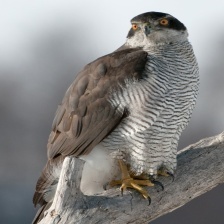
Species: NORTHERN GOSHAWK
Scientific name: ACCIPITER GENTILIS